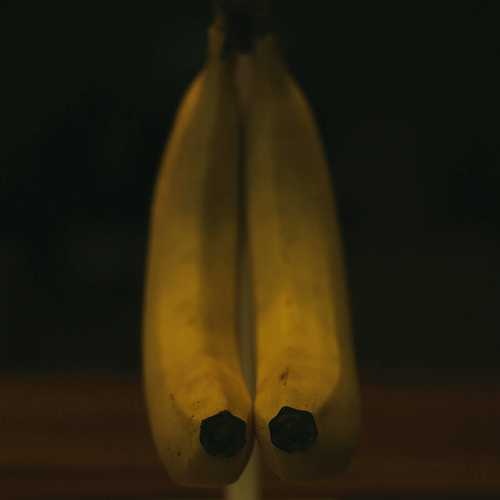
Label: Banana